Sport in Afghanistan

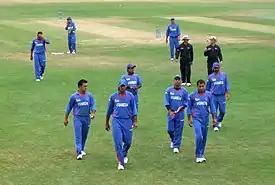
The Afghanistan national cricket team at the 2010 ICC WCL Division One in Rotterdam, Netherlands.

Cricket is one of the most popular sports in Afghanistan. The Afghanistan national cricket team's win over Namibia in Krugersdorp earned them official One Day International status in April 2009. The Afghanistan Cricket Board is Afghanistan's representative at the International Cricket Council and was an associate member of ICC from June 2013 to 2017. It is also a member of the Asian Cricket Council. Afghanistan became a full member of the International Cricket Council on 22 June 2017, entitling the national team to participate in official Test matches. There are 320 cricket clubs and 6 turf wickets in Afghanistan.